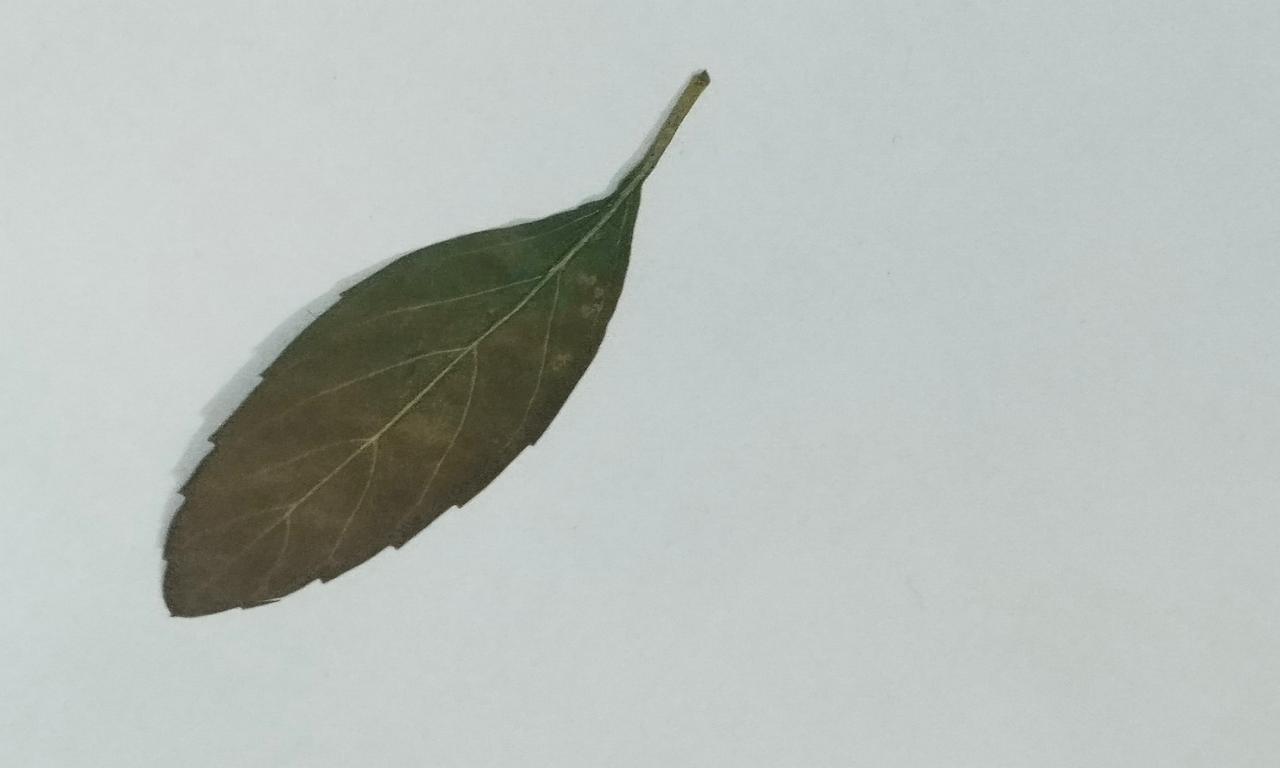
Label: Dried